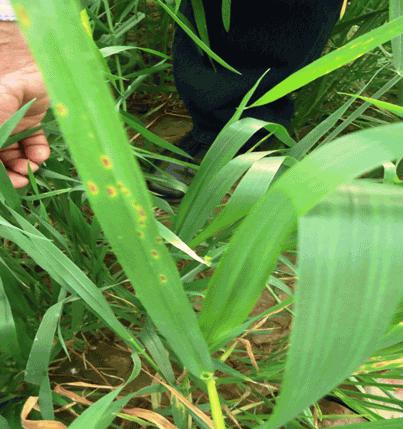
Plant: Wheat
Disease: wheat septoria blotch